Naveta d'Es Tudons

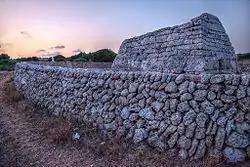
The edifice at dawn, behind its modern wall

According to Phil Lee, the author of "The Rough Guide to Menorca", folkloric memories of the navetas' original purpose may have survived into modern times, for the Menorcans were loath to go near these odd-looking and solitary monuments until well into the 19th century.